Peking Express

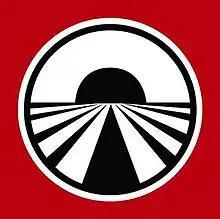

Peking Express is a Dutch–Flemish reality game show that follows a series of couples as they hitchhike to or from Beijing (only in the first three seasons; the following seasons are set elsewhere around the world). , first broadcast on 14 March 2004, ran for seven seasons from 2004 to 2008 and was revived in 2012 (as a sole Dutch production) and again in 2017. In the Netherlands, it was screened by Net 5 and in Belgium by VT4 during its original 2000s run before moving to Q2 in 2017. The game show concept has also been sold to a number of countries around the world since 2005.